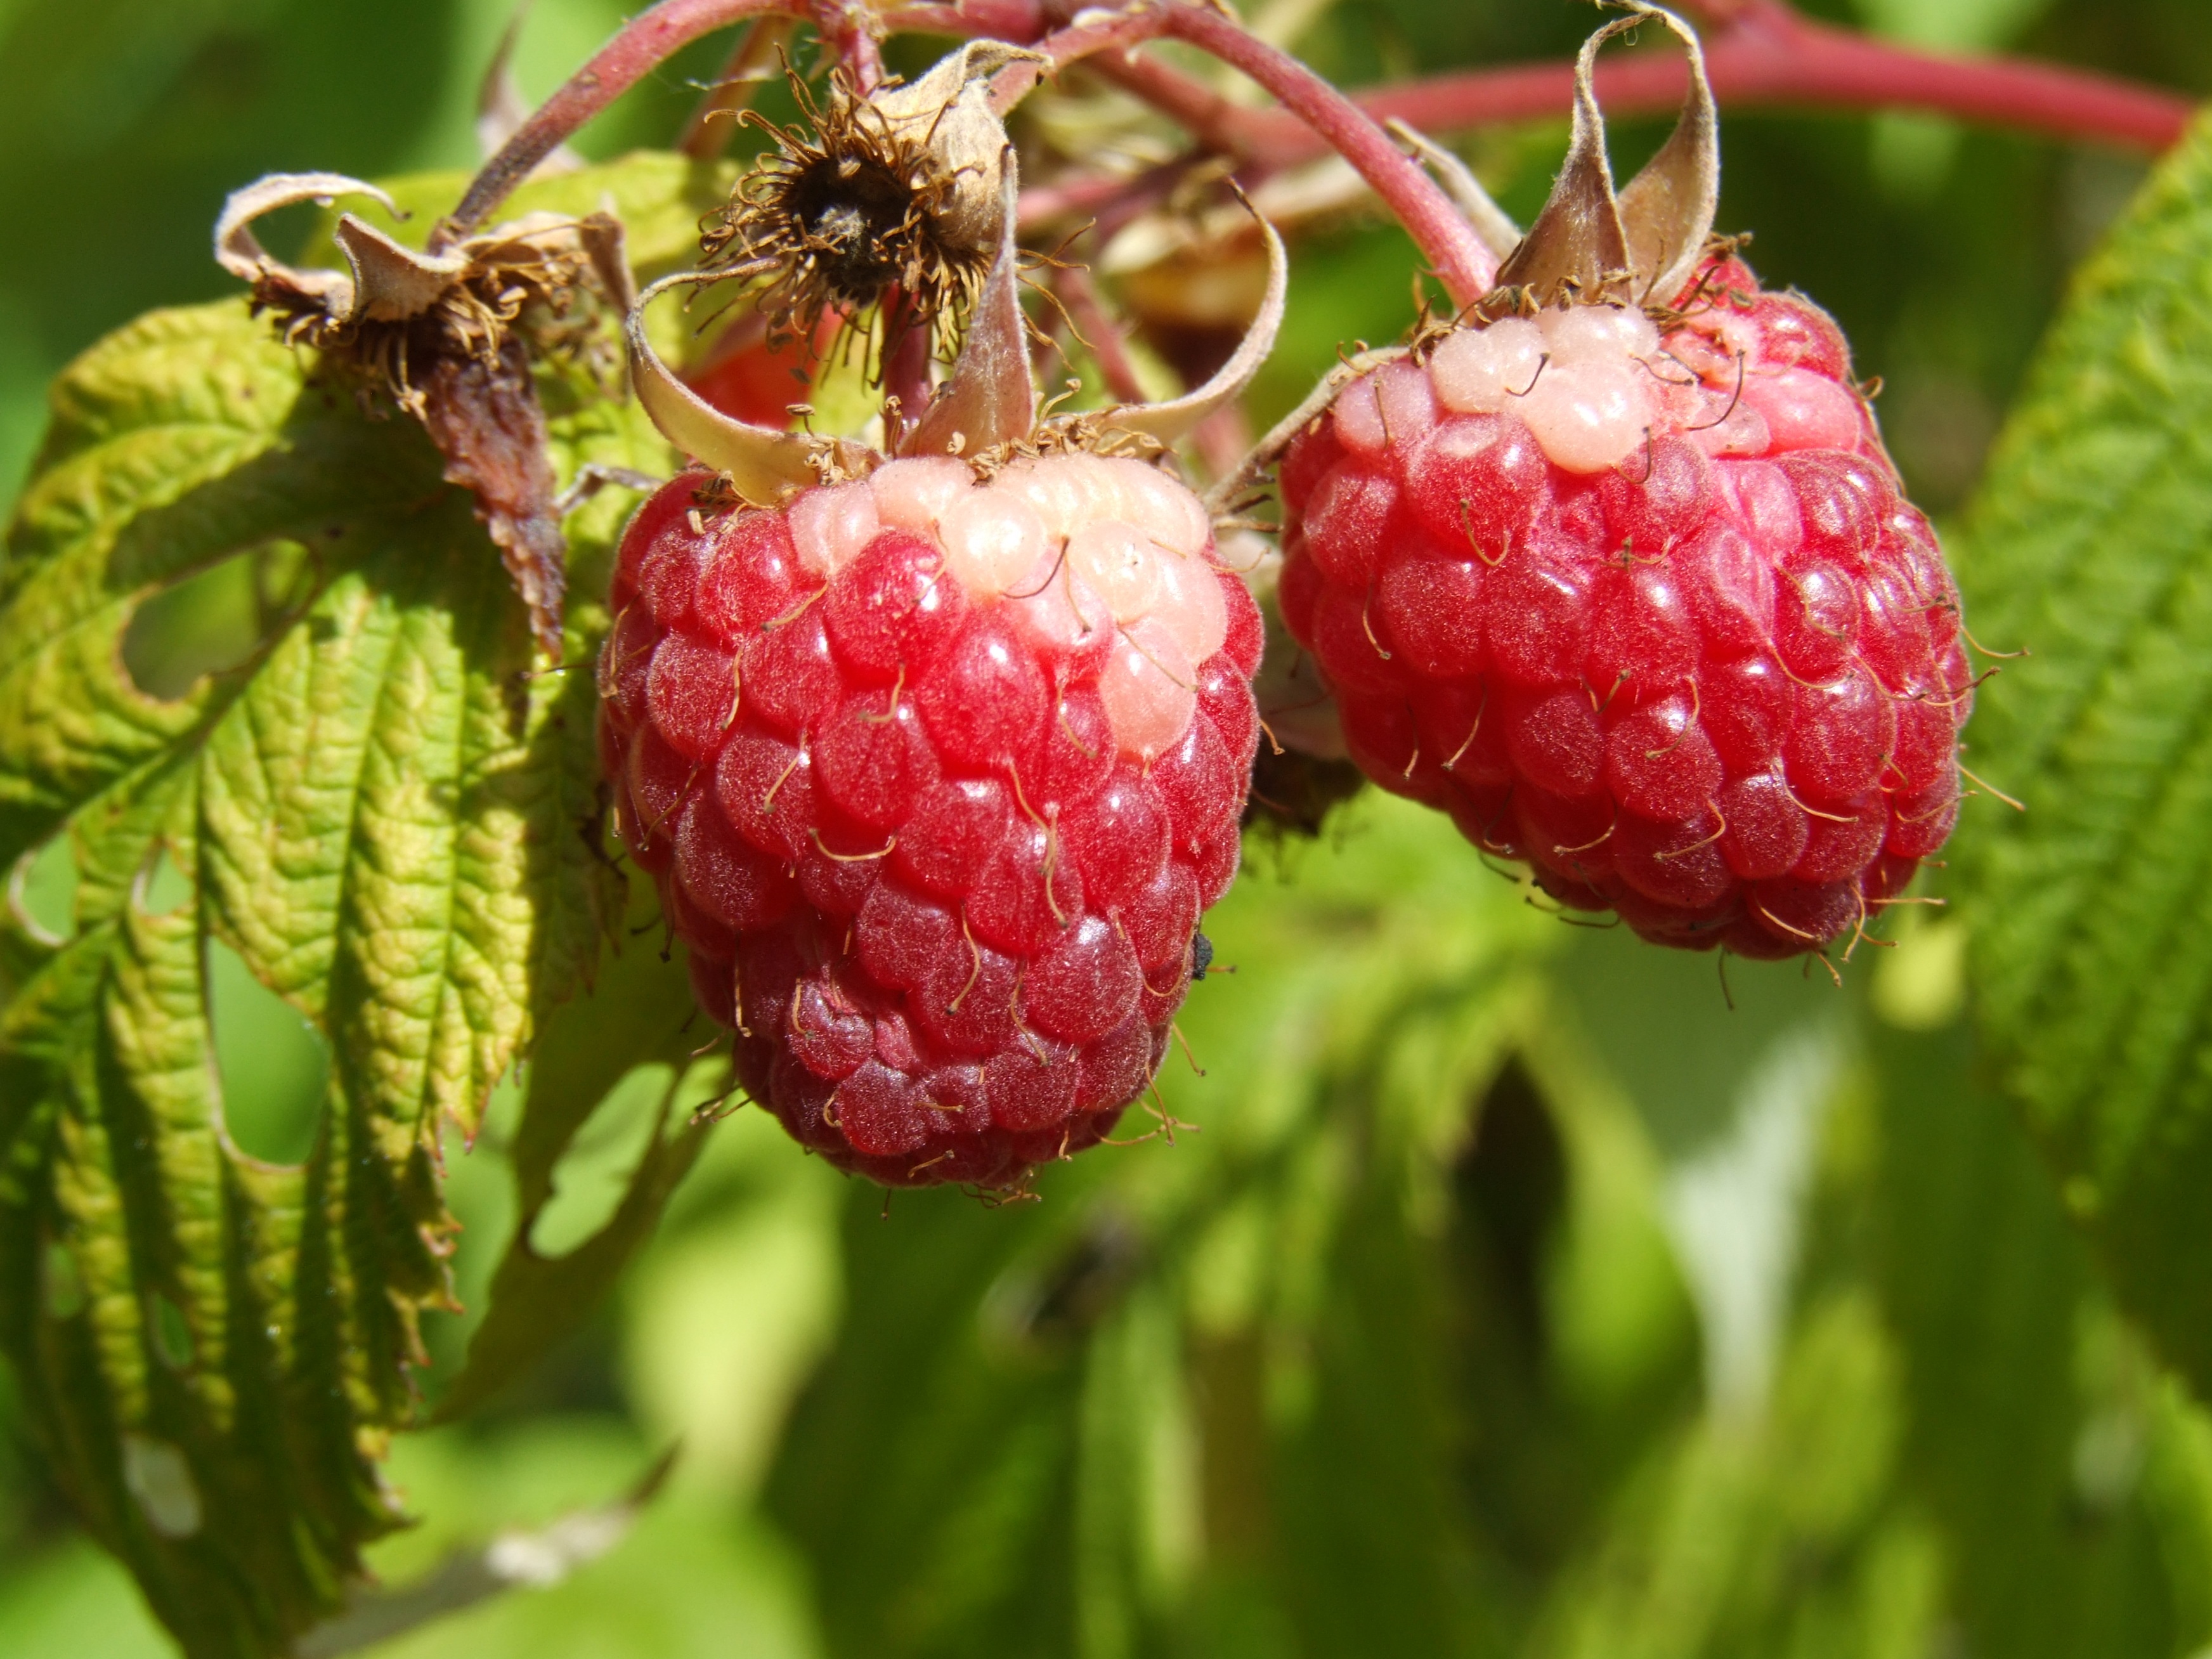
nature, plant, raspberry, fruit, berry, sweet, flower, summer, ripe, food, green, red, harvest, produce, agriculture, blackberry, shrub, bramble, flowering plant, currant, land plant, chinese hawthorn, dewberry, boysenberry, loganberry, wine raspberry, tayberry